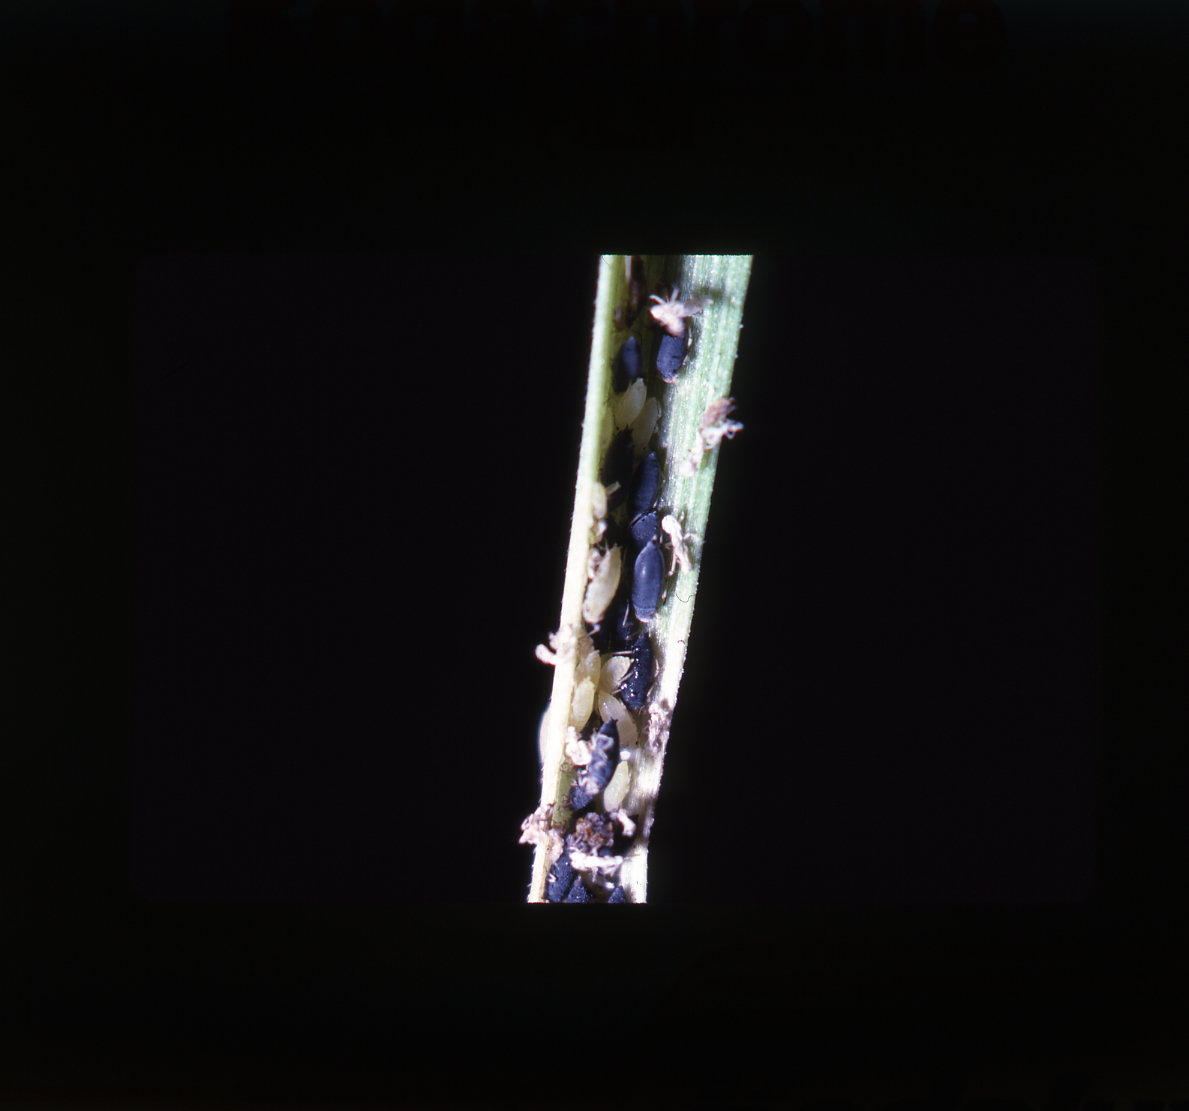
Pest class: russian_wheat_aphid